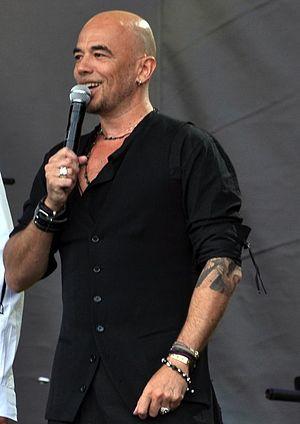
Pascal Obispo au concert pour l'égalité de SOS-Racisme
The Voice : La Plus Belle Voix, plus souvent nommé simplement The Voice, est une émission de télévision française de télé-crochet musical réalisée par Tristan Carné et Didier Froehly diffusée sur TF1 depuis le 25 février 2012. Huit saisons ont déjà été diffusées à la télévision. Produite au départ par Shine France, elle est adaptée de l'émission musicale néerlandaise The Voice of Holland, créée par le fondateur d'Endemol, John de Mol, et déclinée dans une trentaine de pays. La version française, présentée par Nikos Aliagas et Karine Ferri, est la plus regardée en Europe. À partir de 2017 ITV Studios France obtient les droits de production.
La septième saison de The Voice : La Plus Belle Voix, émission française de télé-crochet musical, a été diffusée du 27 janvier au 12 mai 2018 sur TF1. Elle a été animée par Nikos Aliagas et Karine Ferri. Le vainqueur en a été Maëlle Pistoia avec 55,3 % des voix.
Pascal Obispo, né le 8 janvier 1965 à Bergerac en Dordogne, est un auteur-compositeur-interprète français.